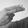
ASL letter: H